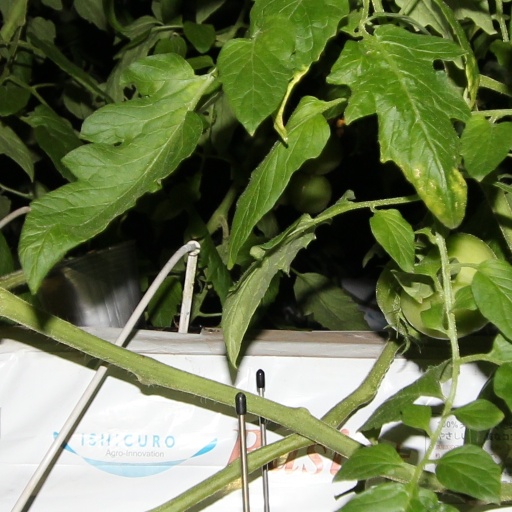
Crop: tomato